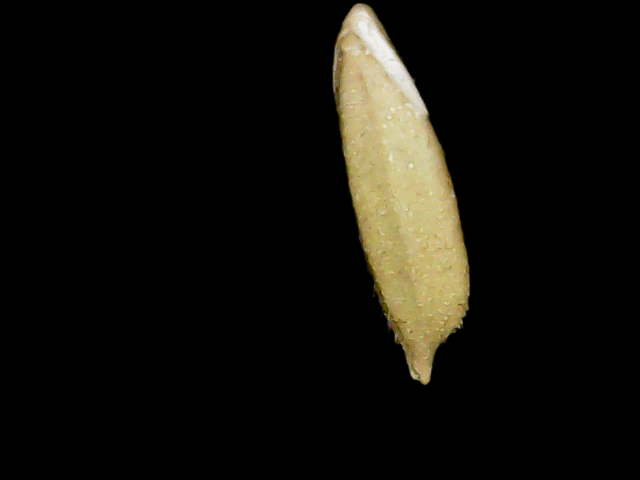
Rice variety: Binadhan12